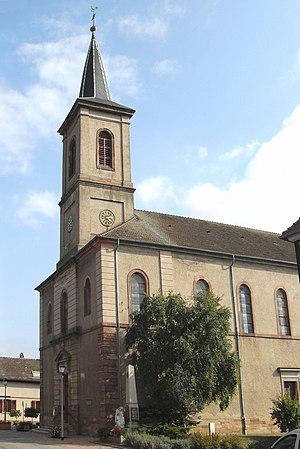
L'église Saint-Jacques d'Artzenheim
Artzenheim [aʁt͡sənaɪm] est une commune française située dans le département du Haut-Rhin, en région Grand Est.